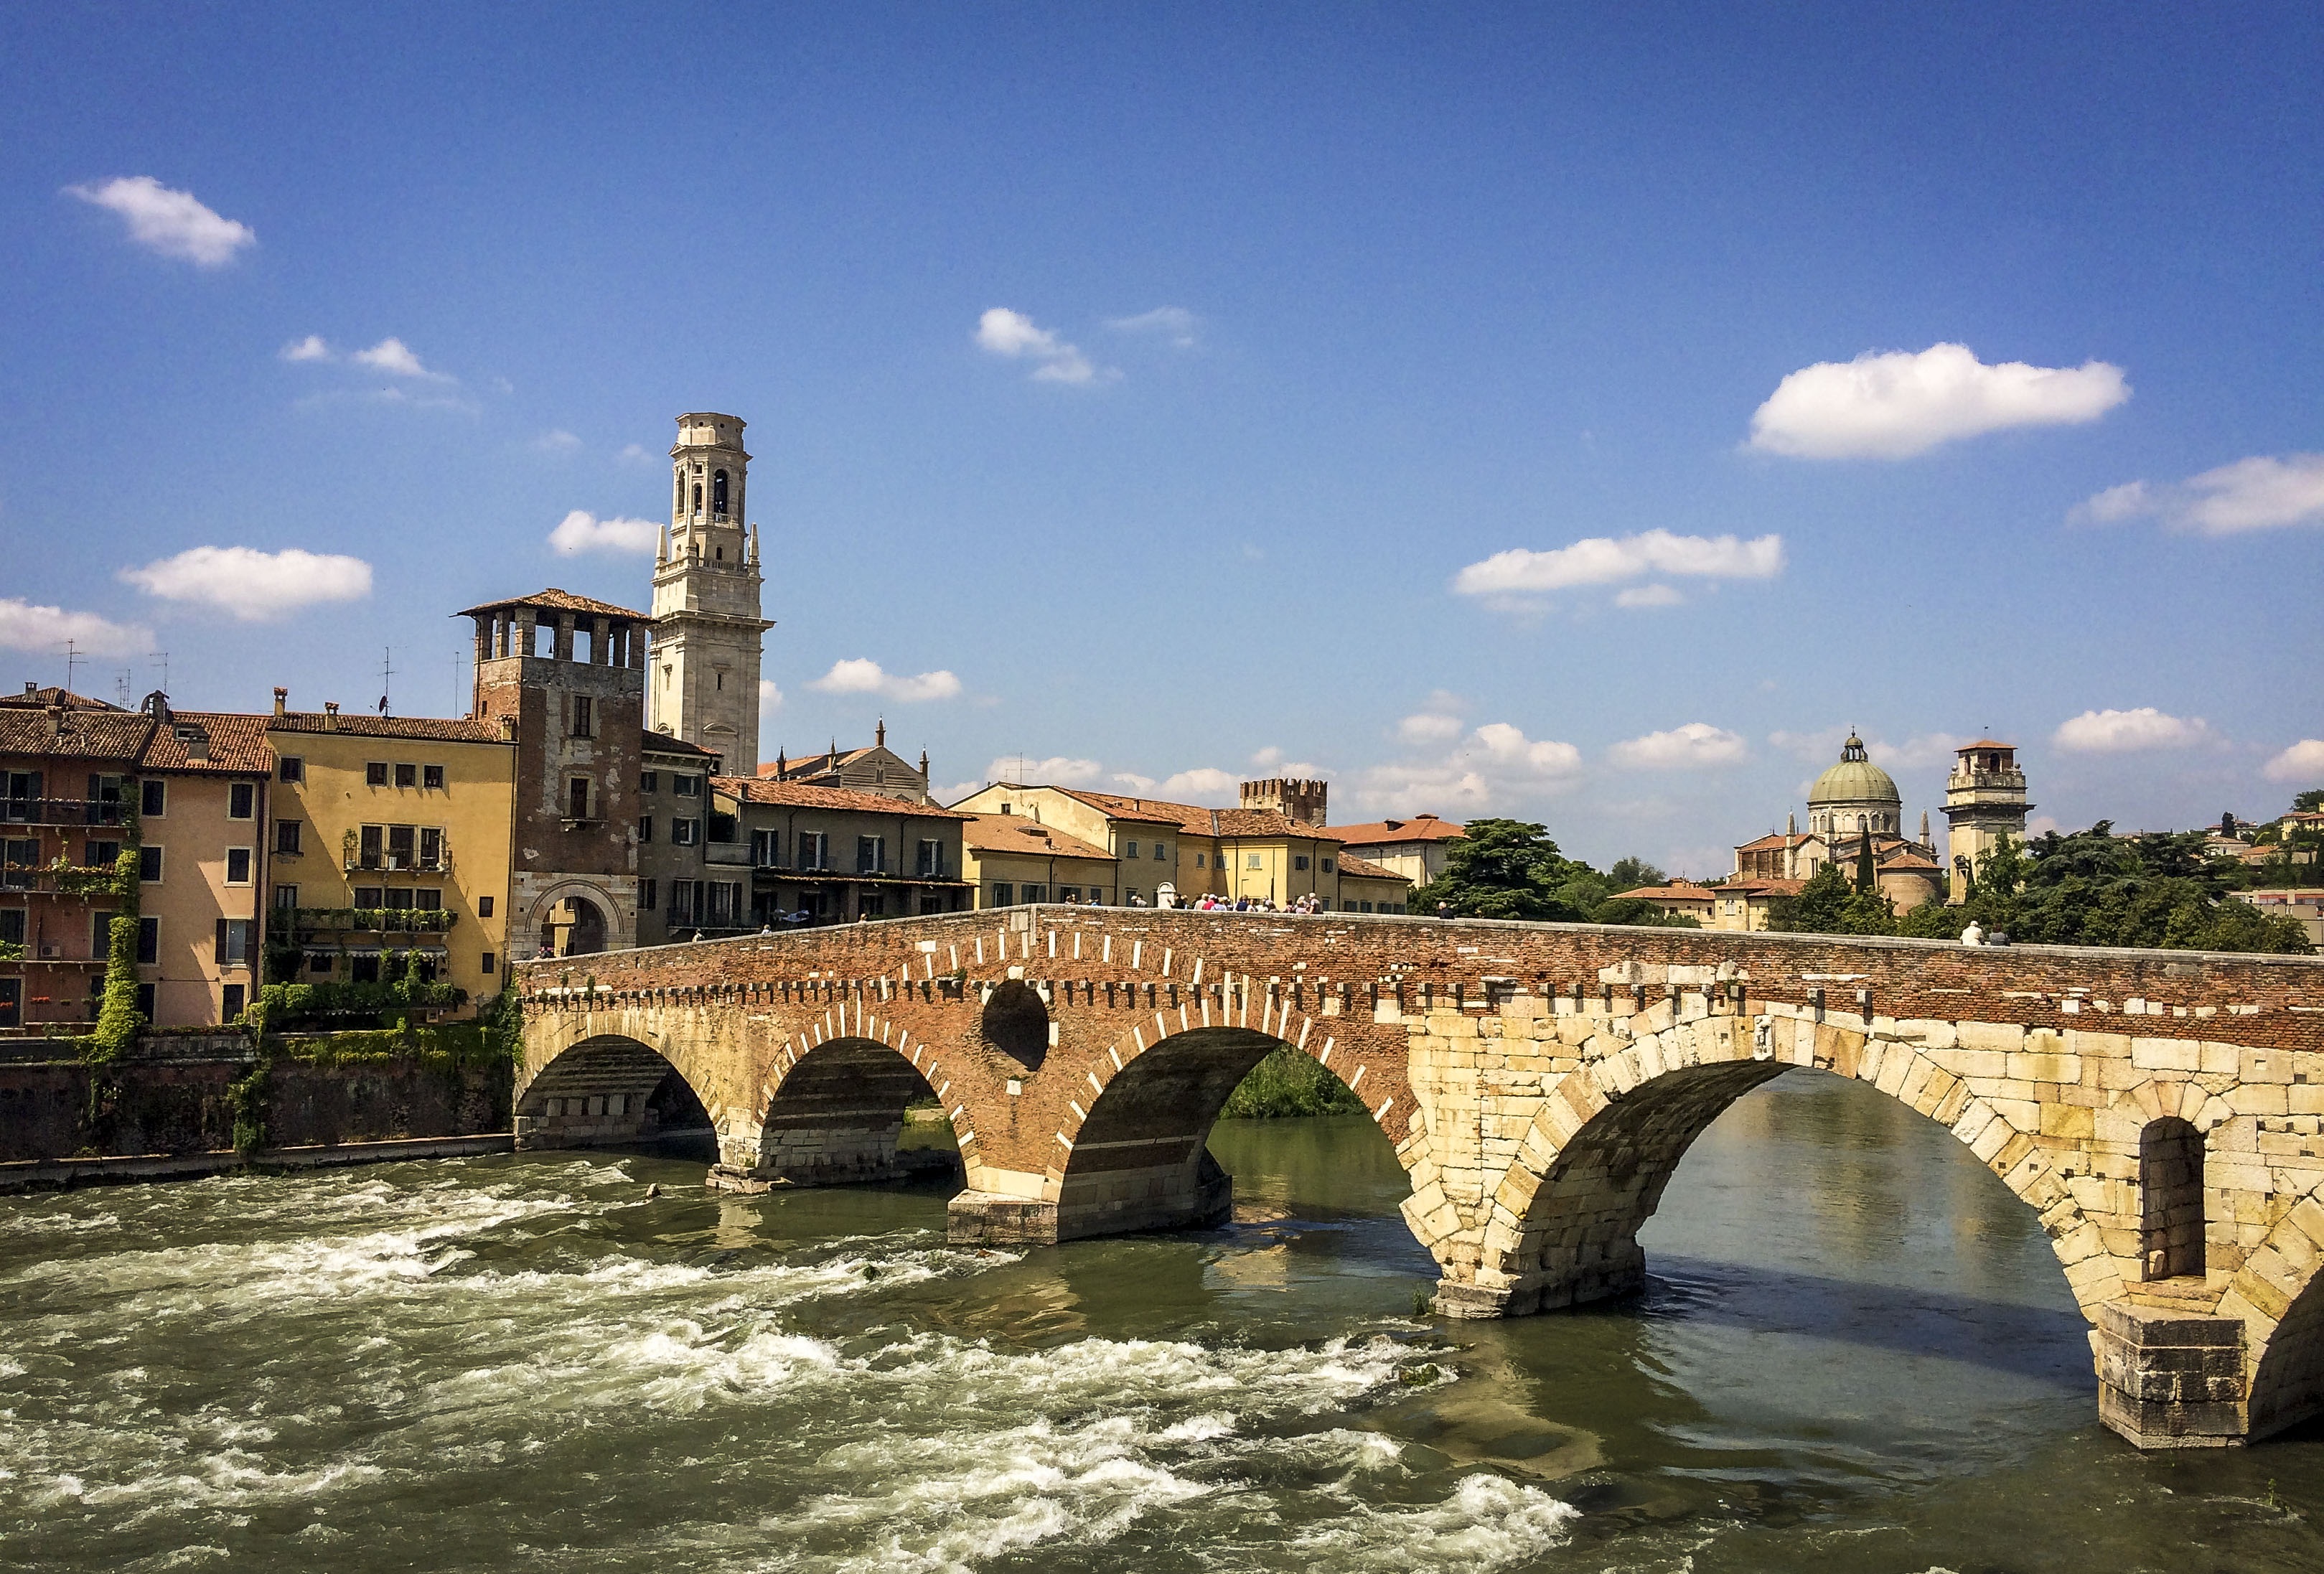
landscape, water, sky, bridge, city, river, cityscape, arch, spring, landmark, italy, church, tourism, waterway, clouds, colors, houses, torre, veneto, verona, stone bridge, ancient rome, adige, aqueduct, arch bridge, the river adige, ancient history, human settlement